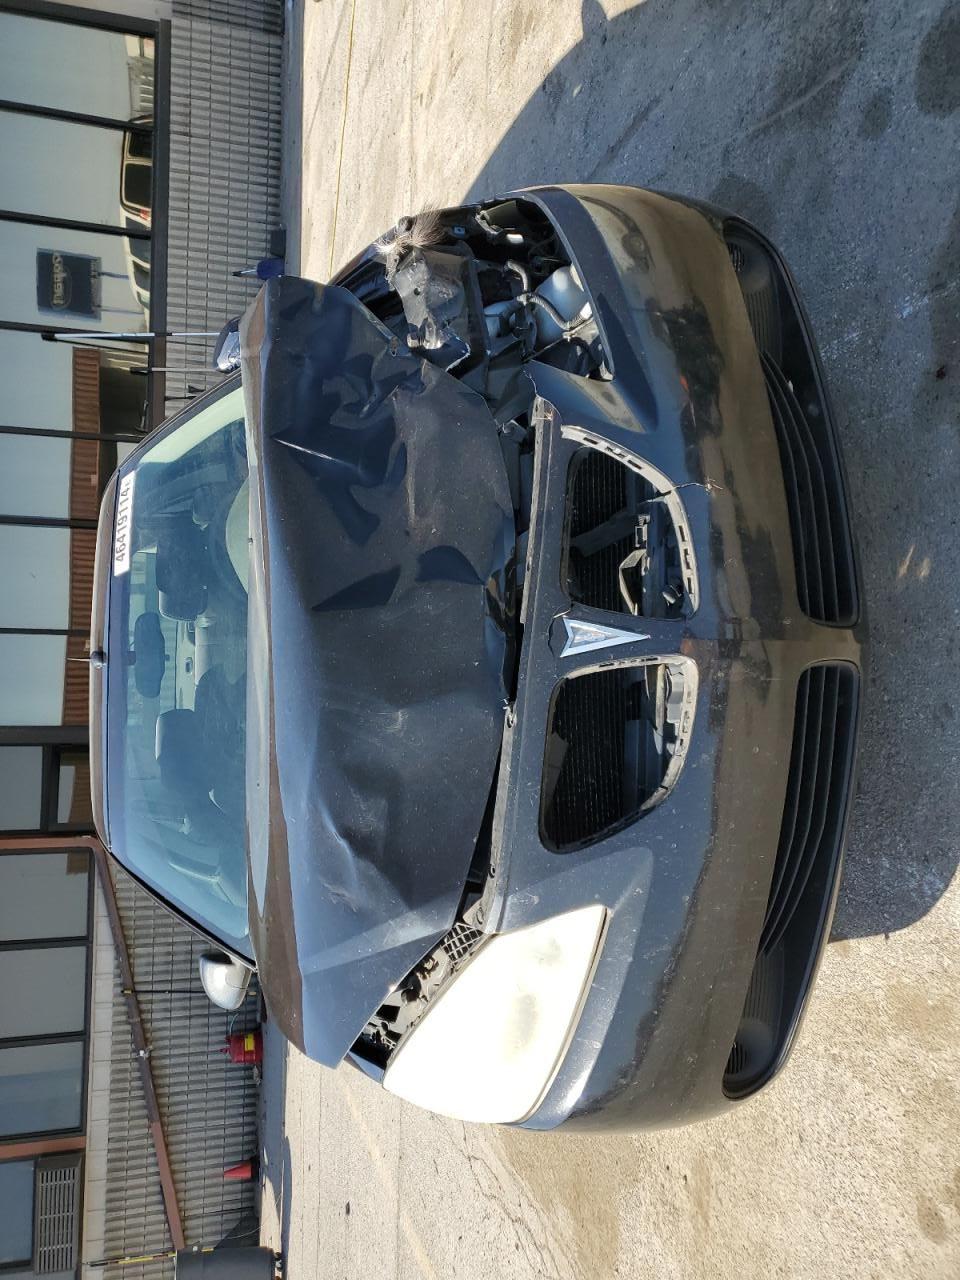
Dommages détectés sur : plaque d'immatriculation avant, pare-choc avant, feu avant droit, feu avant gauche, capot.
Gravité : majeur